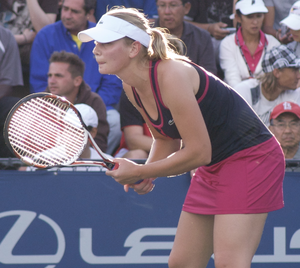
Jelena Dokić est une joueuse de tennis australienne, professionnelle de 1998 à 2014. Elle a remporté neuf tournois, dont quatre en double, sur le circuit WTA à ce jour. Elle a d'abord représenté l'Australie, puis la République fédérale de Yougoslavie à partir de 2001 et la Serbie-et-Monténégro entre 2003 et 2005, avant de jouer à nouveau pour l'Australie. En Fed Cup, elle a ainsi joué pour l'équipe australienne entre 1998 et 2000 puis pour l'équipe serbo-monténégrine en 2004 et à nouveau pour l'équipe australienne à partir de 2009.